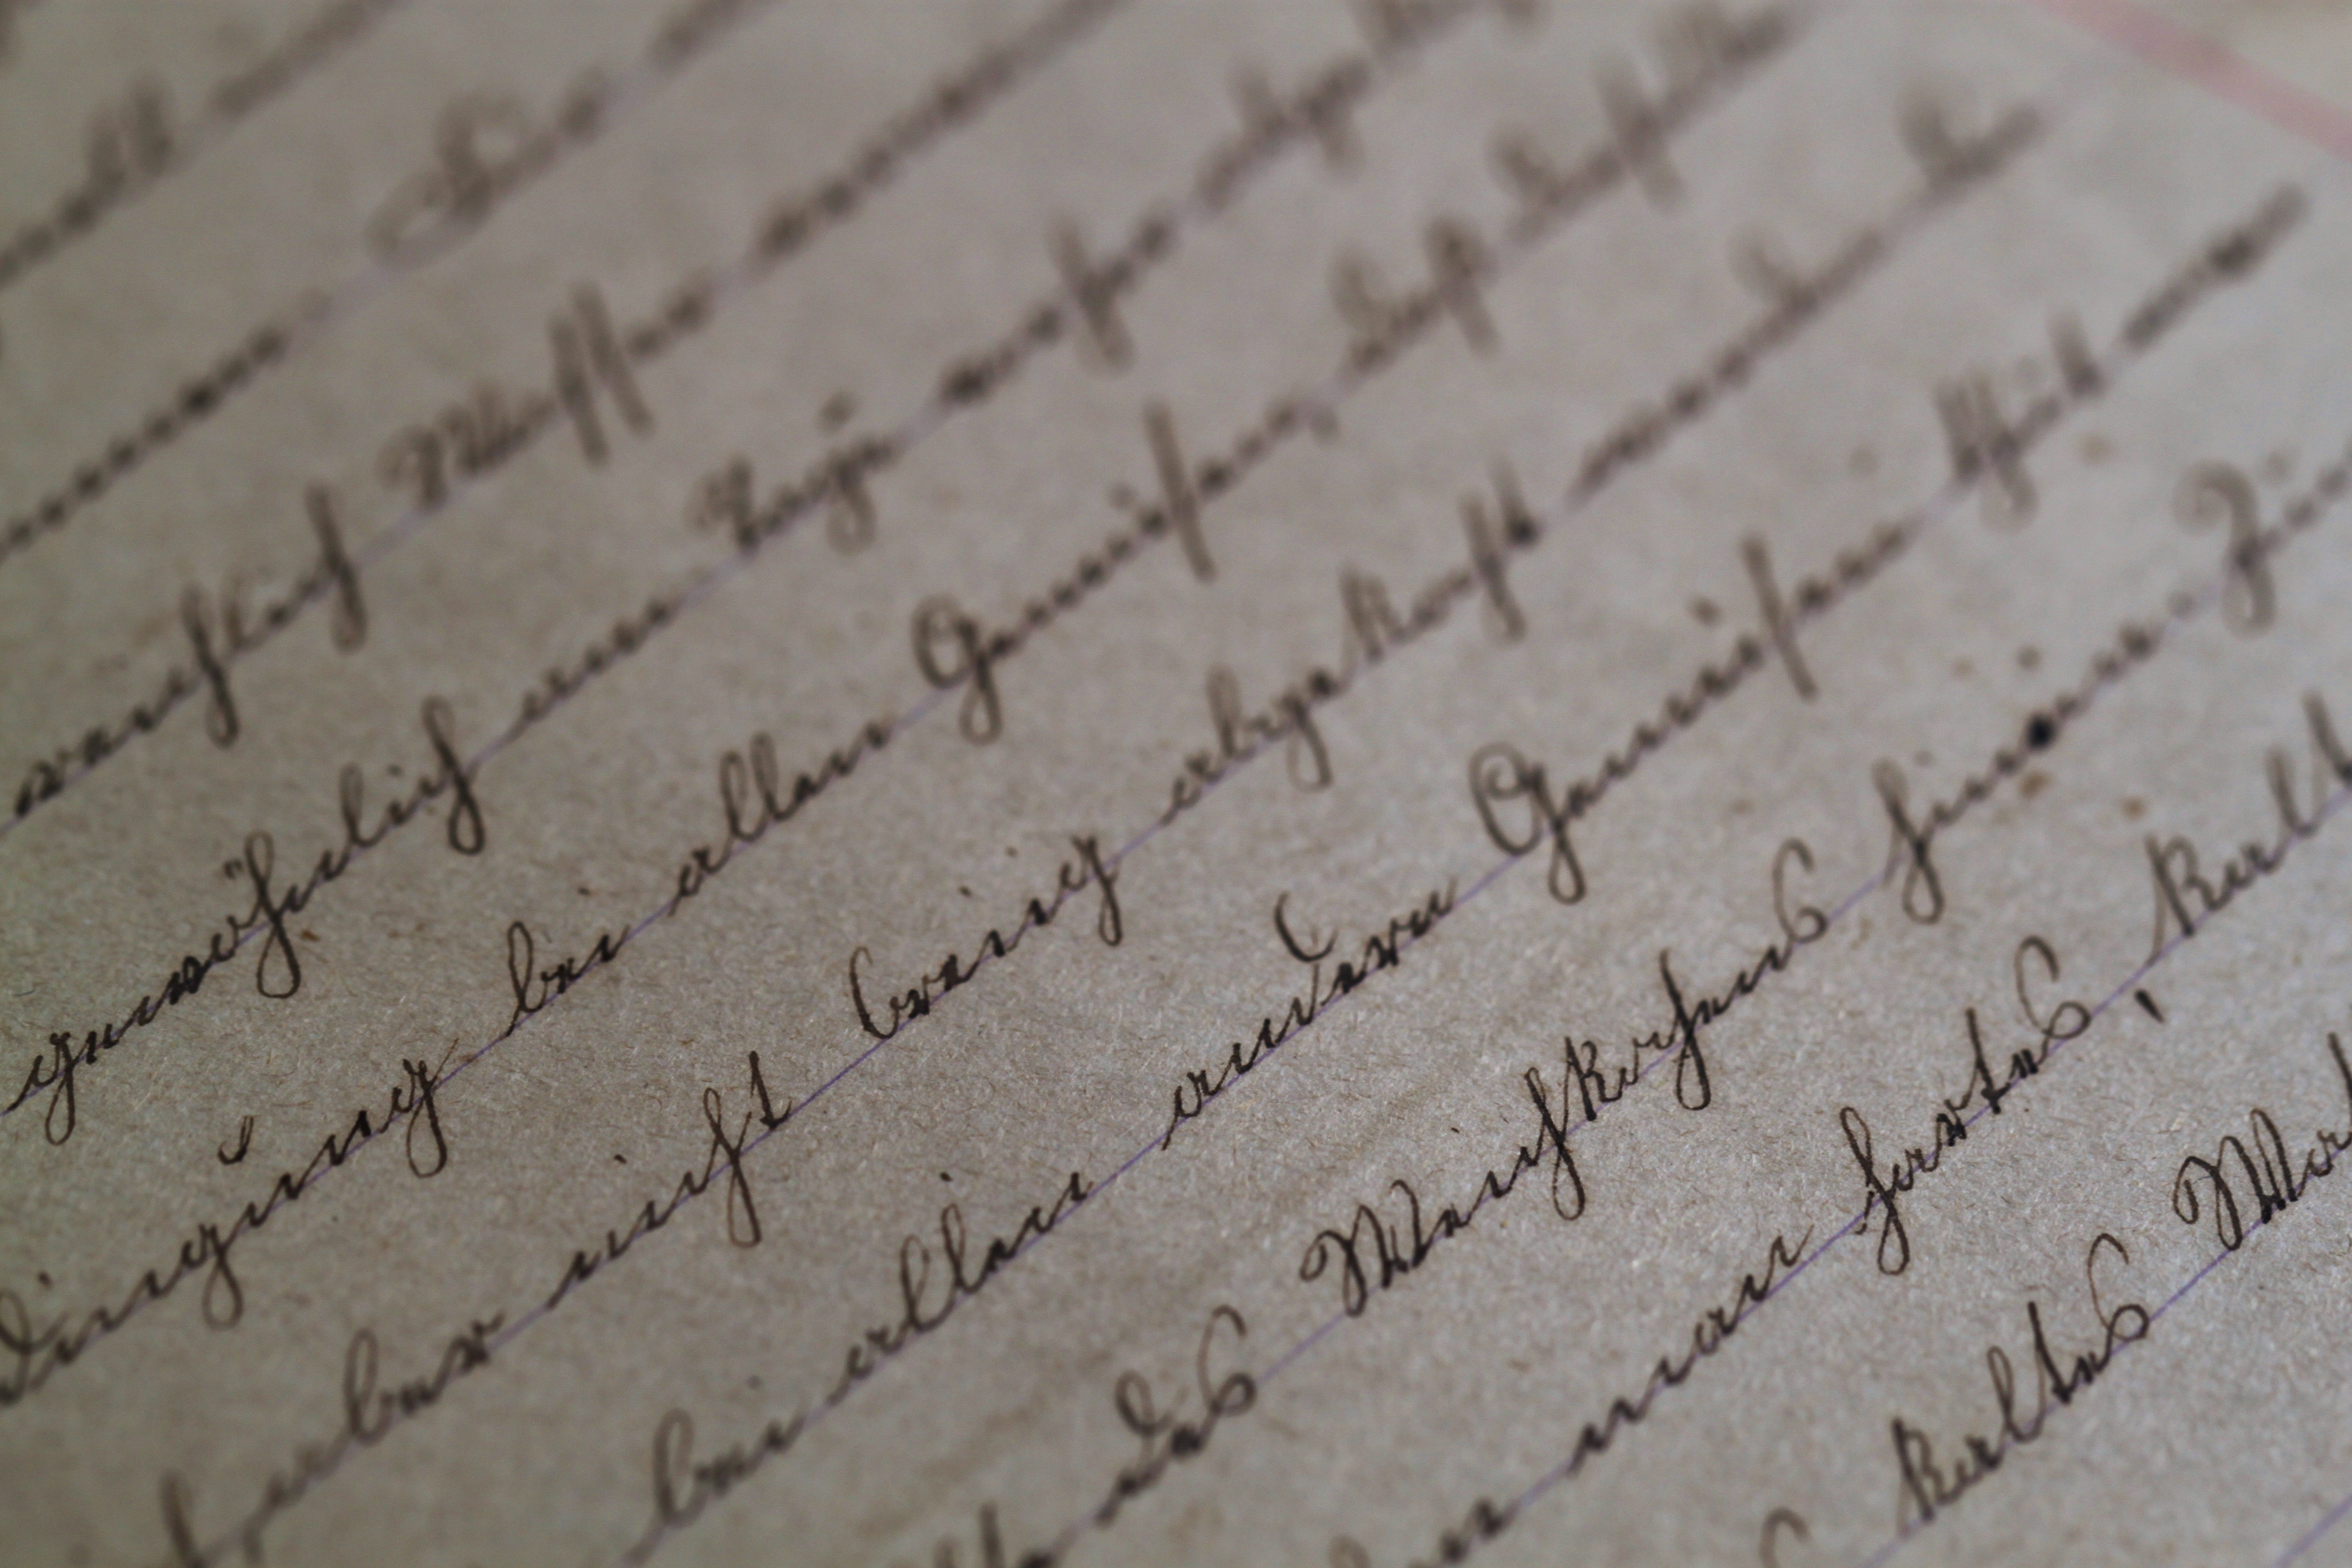
writing, book, vintage, antique, texture, number, old, line, nostalgia, paper, decor, book page, font, art, background, text, handwriting, stationery, letters, calligraphy, document, leave, s tterlin